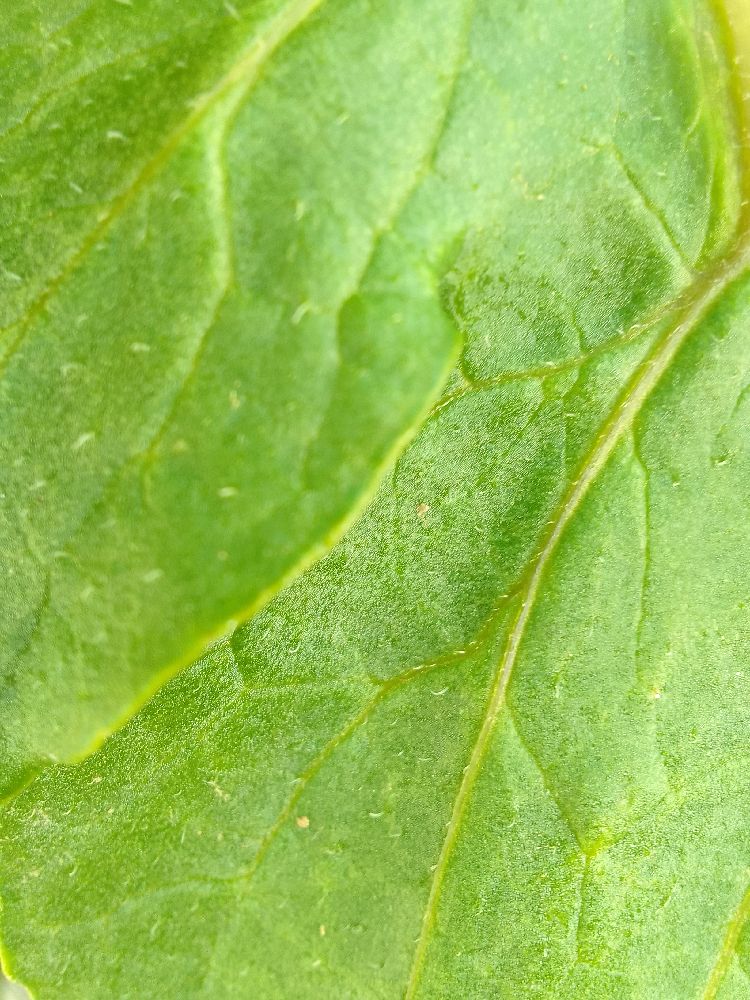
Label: Healthy